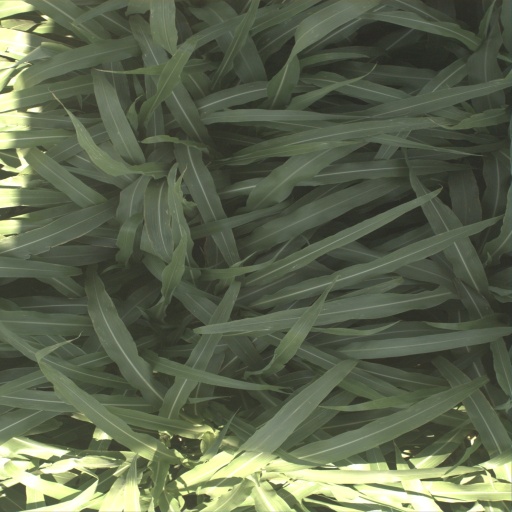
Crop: sorghum